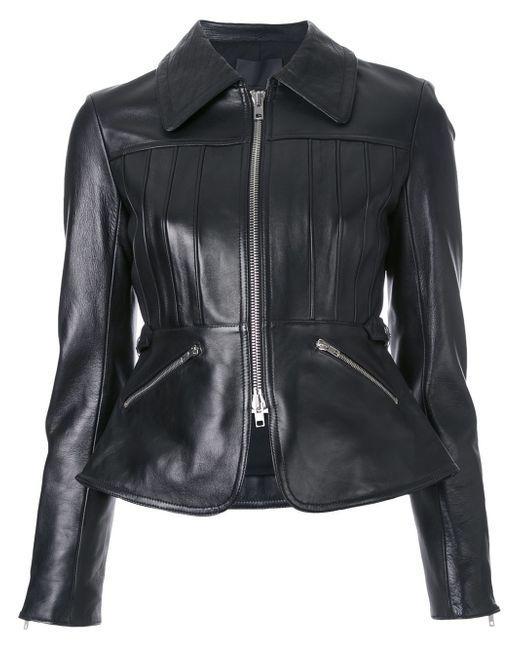
Schwarze Leder-Bikerjacke mit Reißverschlüssen